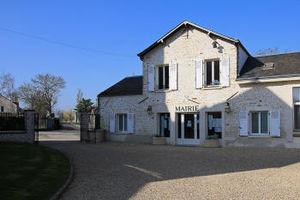
Mairie de La Forêt le Roi
La Forêt-le-Roi est une commune française située à quarante-huit kilomètres au sud-ouest de Paris dans le département de l'Essonne en région Île-de-France.